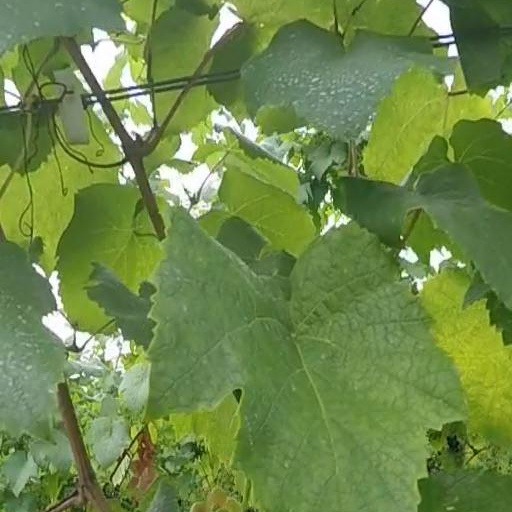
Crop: grape